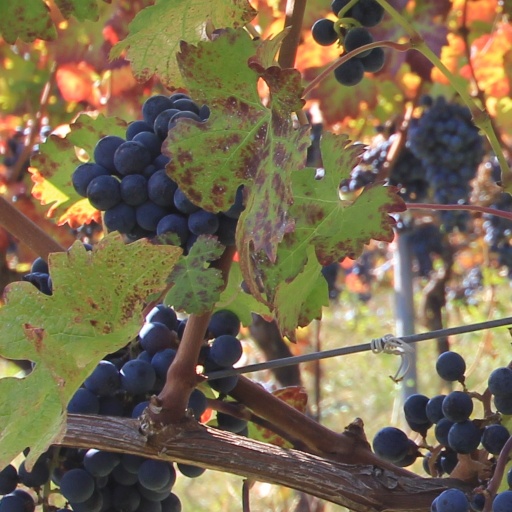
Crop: grape